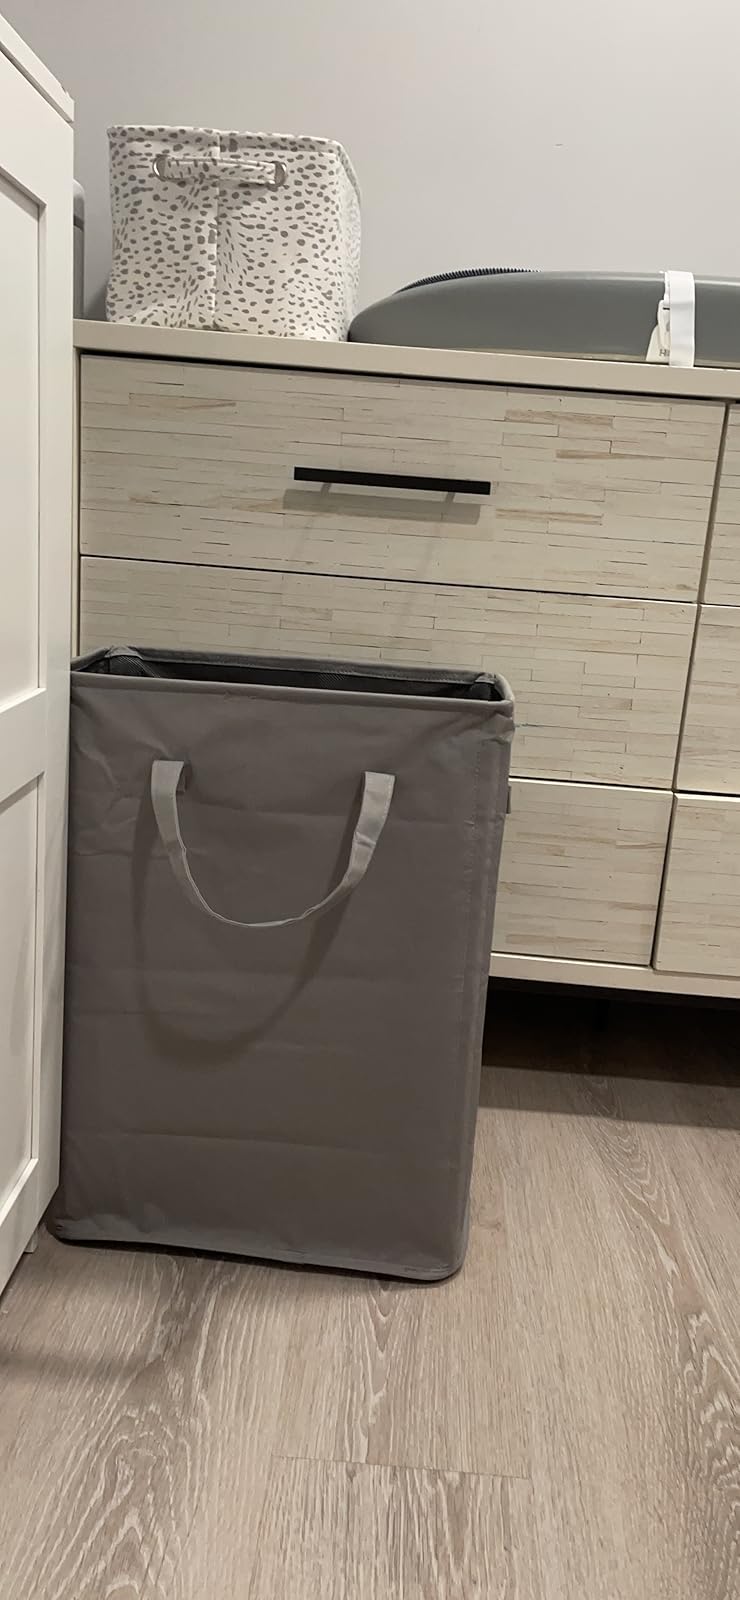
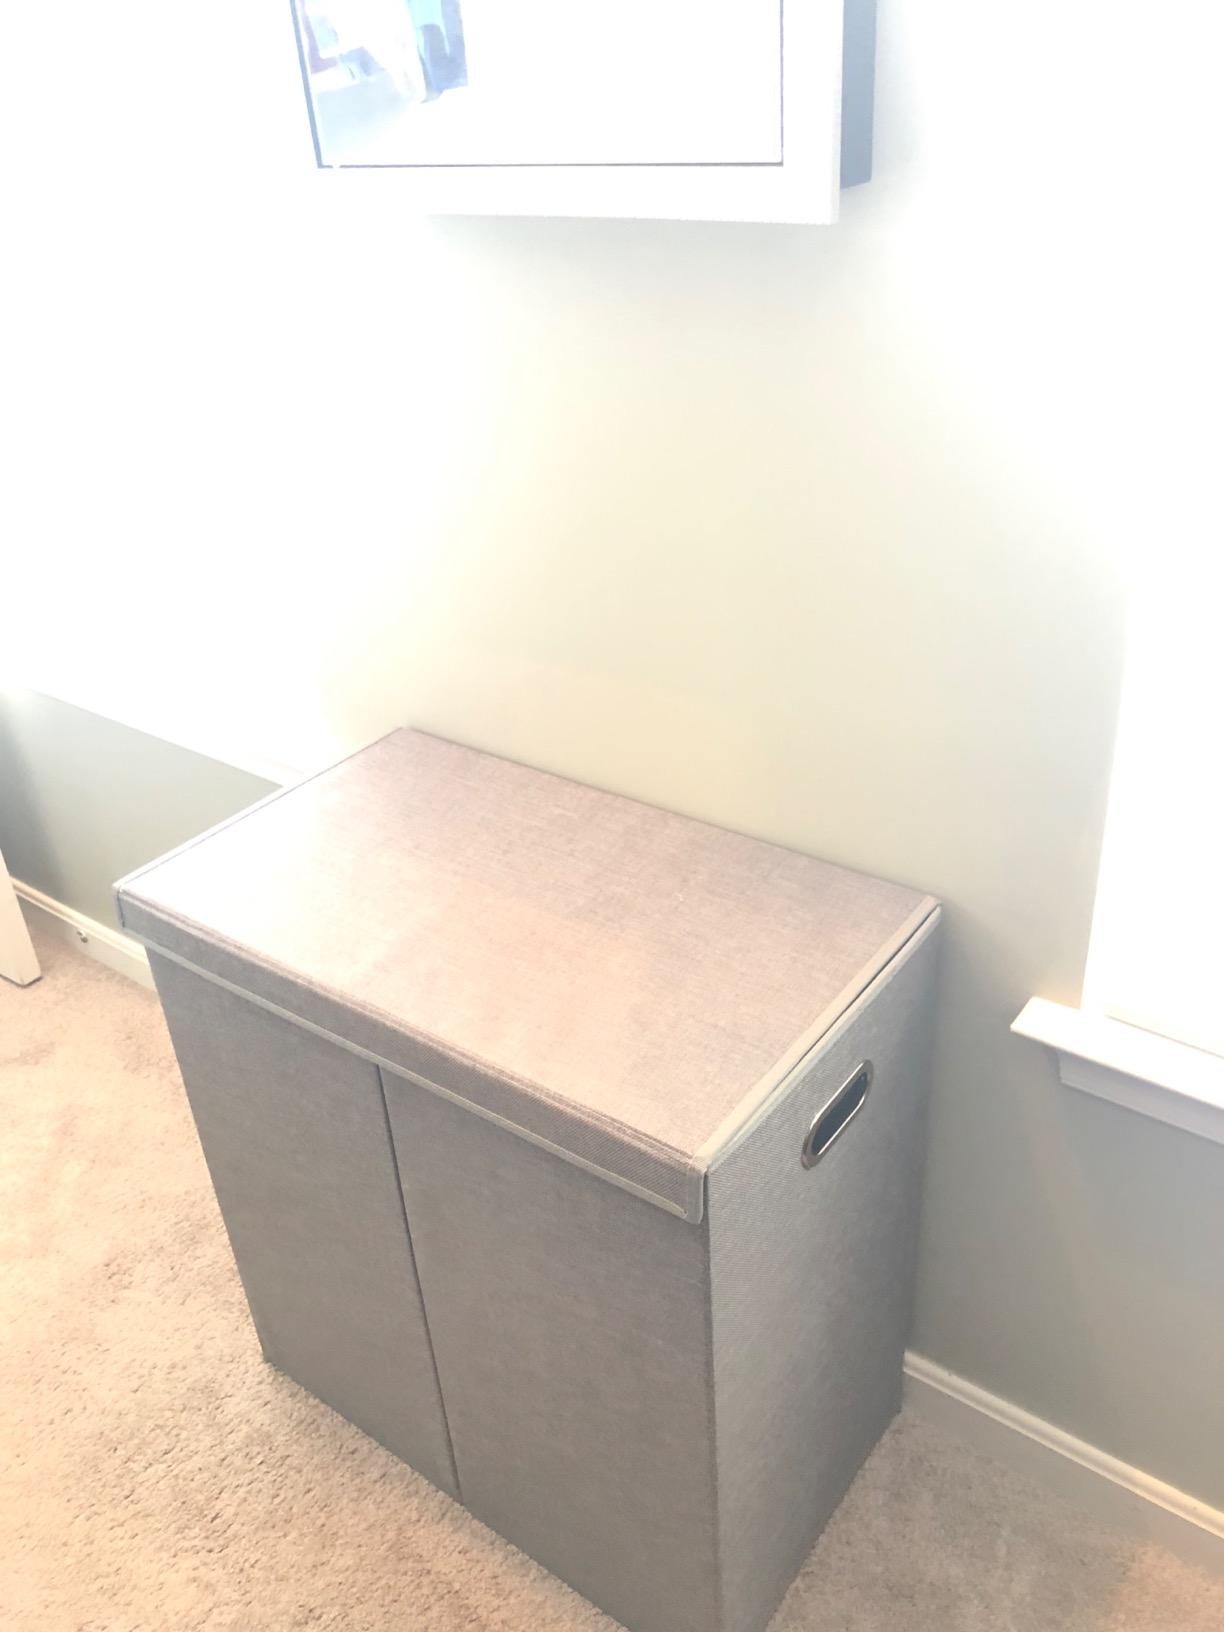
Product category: items_hamper
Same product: no